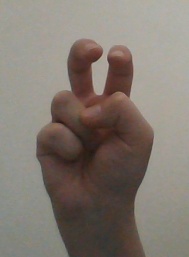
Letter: toot